Larry Hays

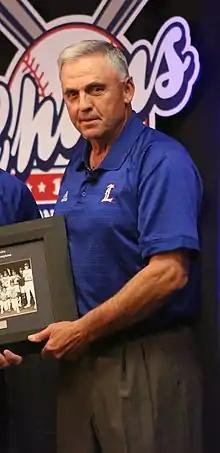
Hays in 2013

Larry Hays is an American college baseball, basketball, and softball coach. He was the head baseball coach at Lubbock Christian University (LCU) (1971–1986) and Texas Tech University (1987–2008). He was also the head coach of the LCU Chaparrals basketball (1969–1975, 1978–1980), LCU Lady Chaps basketball (1982–83), LCU Lady Chaps softball (2010) teams and previously served as the LCU athletic director (1979–1987).